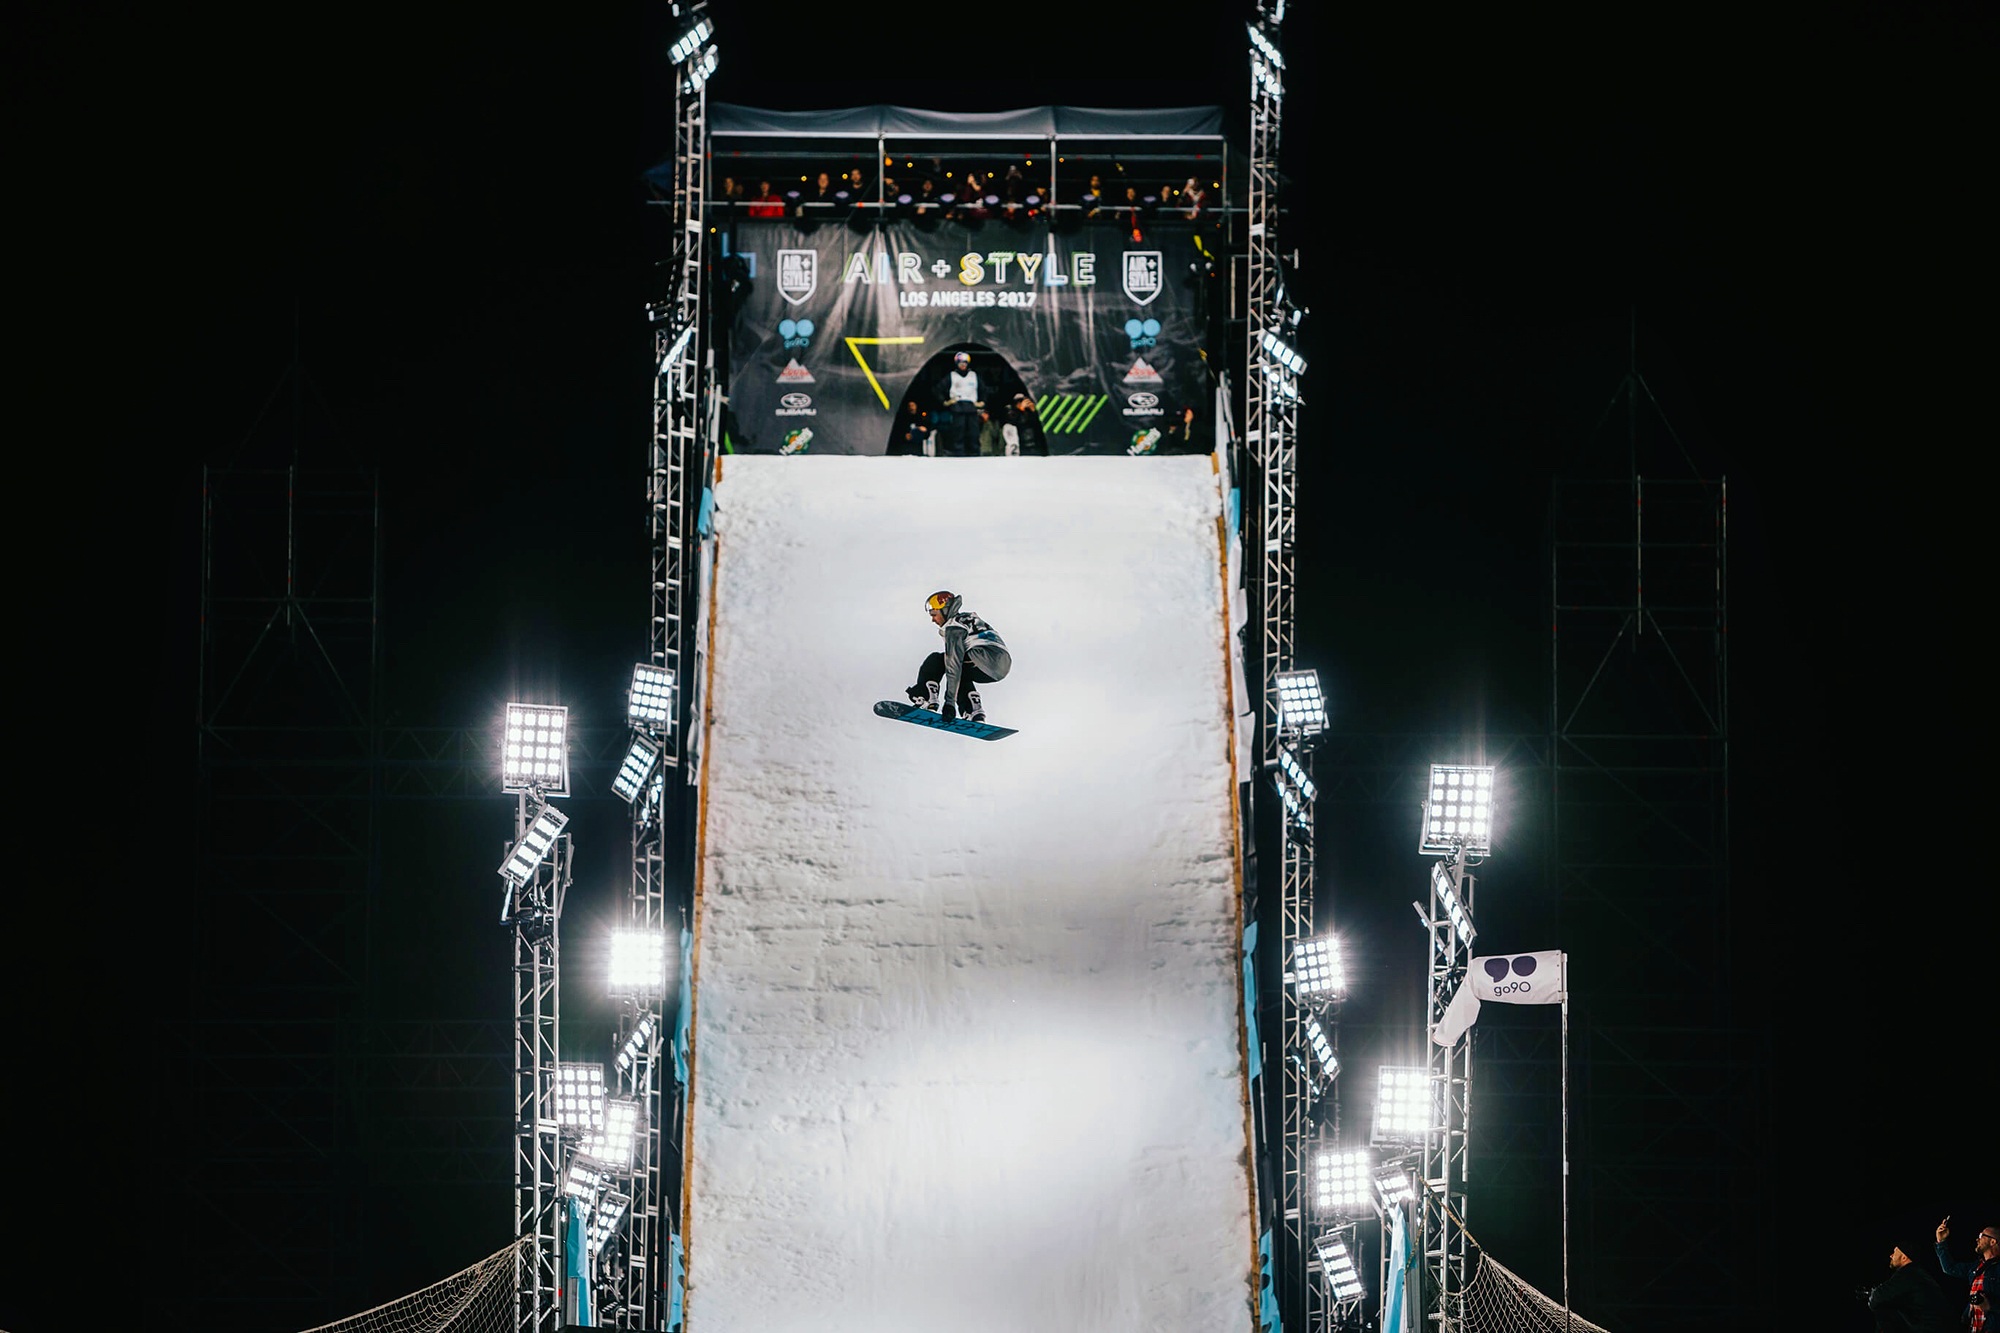
snow, winter, light, night, recreation, evening, reflection, slope, darkness, extreme, lighting, jumper, competition, hdr, lights, stage, sports, boarding, downward, ski board